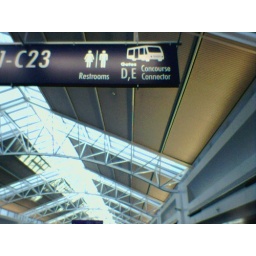
Pictures taken on a trip to Modesto, California. Unusual bus icon on a sign in Portland International Airport